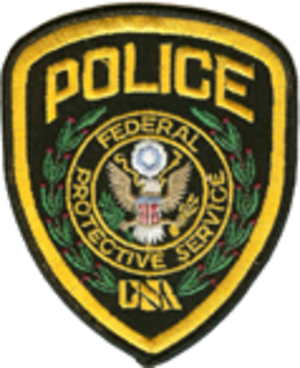
Le Service fédéral de protection est aux États-Unis la police de sécurité en uniforme du Département de la Sécurité intérieure des États-Unis. Le FPS est l'agence fédérale responsable de la protection et du respect de la loi dans les installations de l'administration des services généraux soit plus de 9000 édifices, et leurs occupants.